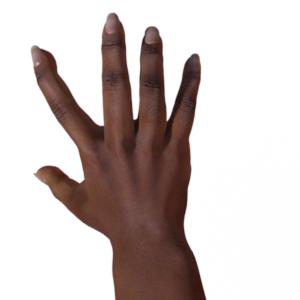
Label: paper